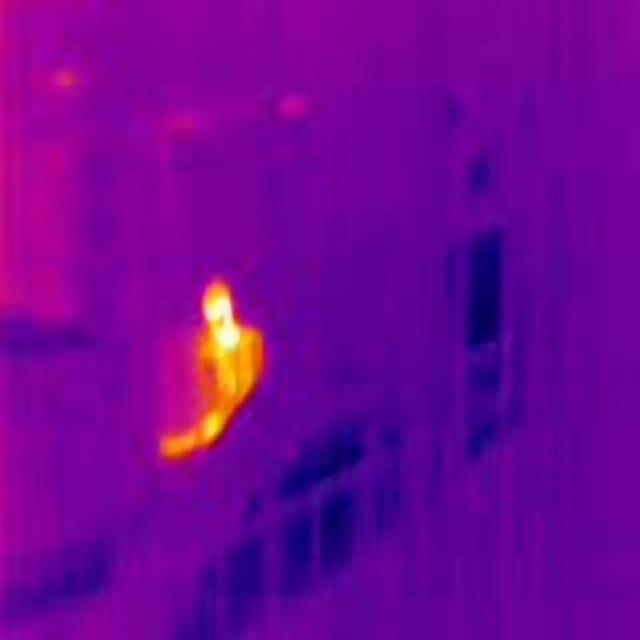
Detected objects:
label: person